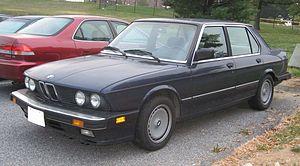
Le pare-chocs est un élément de la carrosserie d'un véhicule servant à amortir les chocs avant et arrière. Il peut être attaché à la carrosserie ou y être intégré. Inventés par Frederick Simms en 1901, les pare-chocs réduisent les différences de taille entre les véhicules et protègent les piétons en cas d'accident. Des améliorations régulières ont permis de réduire les coûts de réparation des véhicules et de mieux protéger les piétons.